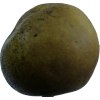
Label: pear